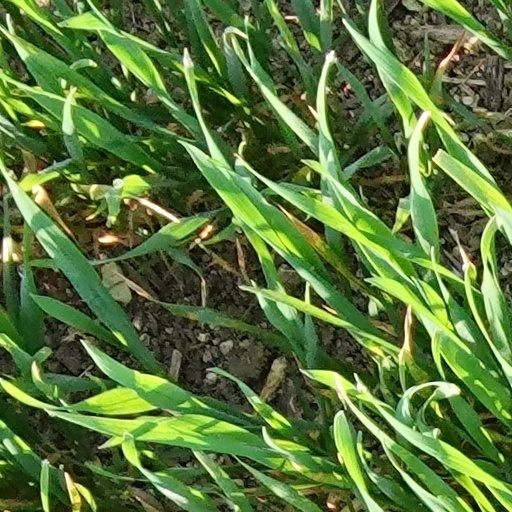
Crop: wheat